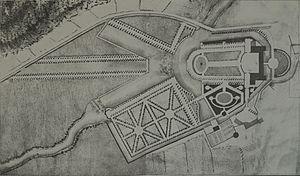
dessin issu du cabinet des estampes.
Mussy-sur-Seine est une commune française, située dans le département de l'Aube en région Grand Est.